Japan: Earth's Enchanted Islands

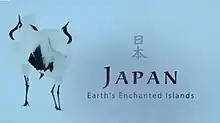
Series title card from UK broadcast

Japan: Earth's Enchanted Islands (also known as Wild Japan for international release) is a nature documentary series exploring the landscapes and wildlife of Japan. It was narrated by Michelle Dockery and was co-produced by the BBC Natural History Unit, NHK and National Geographic Channel. The series was broadcast in three parts in the United Kingdom, where it premiered in June 2015 on BBC Two and BBC Two HD.